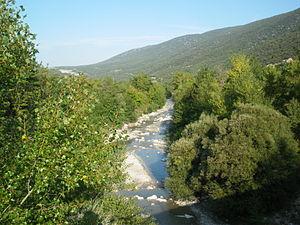
Le Toulourenc à Saint Léger du Ventoux, Vaucluse, France
Le Toulourenc, rivière à caractère torrentiel du flanc nord du Mont Ventoux, prend sa source au pied du château d'Aulan, dans la Drôme. Il se dirige d'abord vers le sud, passant près de Montbrun-les-Bains et à Reilhanette. Il prend ensuite la direction de l'ouest en longeant le Ventoux, passe en Vaucluse par Savoillans, Brantes, Saint-Léger-du-Ventoux pour se jeter dans l'Ouvèze sur la commune d'Entrechaux. Sur la fin de son cours, il fait la limite départementale entre la Drôme et le Vaucluse.
Saint-Léger-du-Ventoux est une commune française, située dans le département de Vaucluse en région Provence-Alpes-Côte d'Azur.
Cet article recense les sites Natura 2000 de Vaucluse, en France.